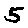
Label: 5